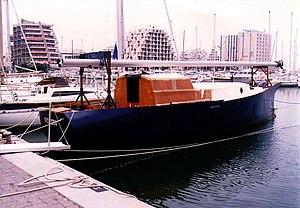
Mise à flot de la goélette. Pose des mâts sur le roof et le pont aménagés.
"La mission interministérielle d'aménagement touristique du littoral du Languedoc-Roussillon, également connue sous le nom de ""Mission Racine"", est une structure administrative française créée par décret du 18 juin 1963 pour conduire de grands travaux d'infrastructure en vue de développer le littoral de la Méditerranée dans les départements du Gard, de l'Hérault, de l'Aude et des Pyrénées-Orientales. Cette mission a été lancée à l'initiative de la Délégation à l'aménagement du territoire et à l'action régionale. Elle a fonctionné de 1963 à 1983.